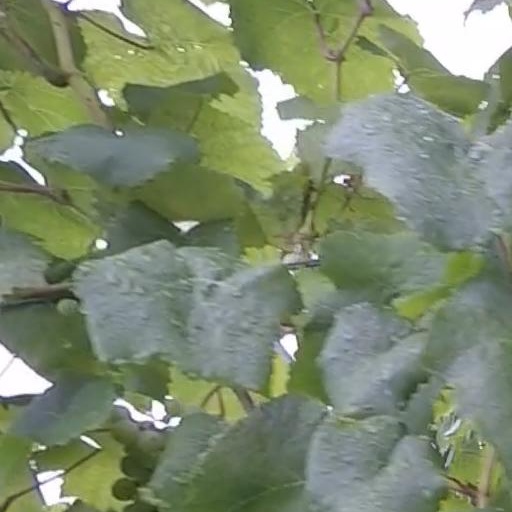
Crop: grape